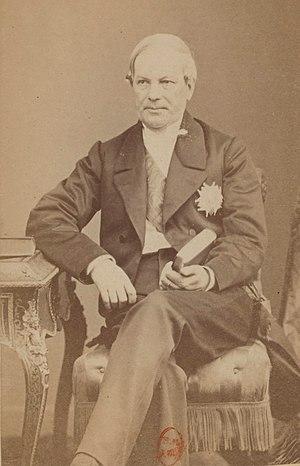
Pierre Magne, photographie de Disdéri.
Cet article liste les personnalités liées à Périgueux.
Le deuxième gouvernement Albert de Broglie est le gouvernement de la Troisième République en France du 26 novembre 1873 au 16 mai 1874.
Le gouvernement Ernest Courtot de Cissey est le gouvernement de la Troisième République en France du 22 mai 1874 au 25 février 1875.
La Compagnie du chemin de fer Grand-Central de France, communément désignée Compagnie du Grand-Central ou plus simplement Grand-Central, est une société anonyme française ferroviaire en activité de 1853 à 1857. Le nom de la société évoque ceux du Grand Junction Railway britannique ou de la Compagnie de chemin de fer du Grand Tronc du Canada.